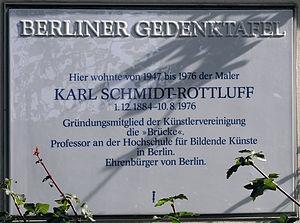
Karl Schmidt-Rottluff, né le 1ᵉʳ décembre 1884, à Rottluff et mort le 10 août 1976 à Berlin, est un peintre, graphiste, plasticien, illustrateur et graveur expressionniste allemand, membre du groupe Die Brücke.